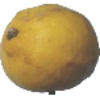
Label: lemon